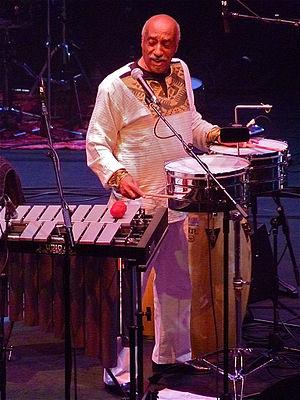
Mulatu Astatqé est un musicien et arrangeur éthiopien, né en 1943 à Jimma en Éthiopie. Il est connu comme étant le père de l'éthio-jazz.